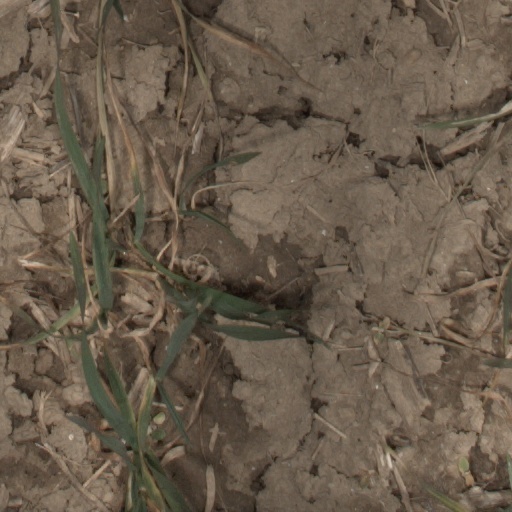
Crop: wheat